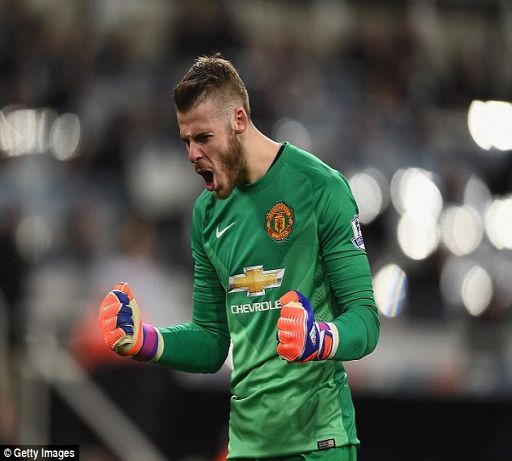
soccer goalkeeper has been touted as the perfect replacement